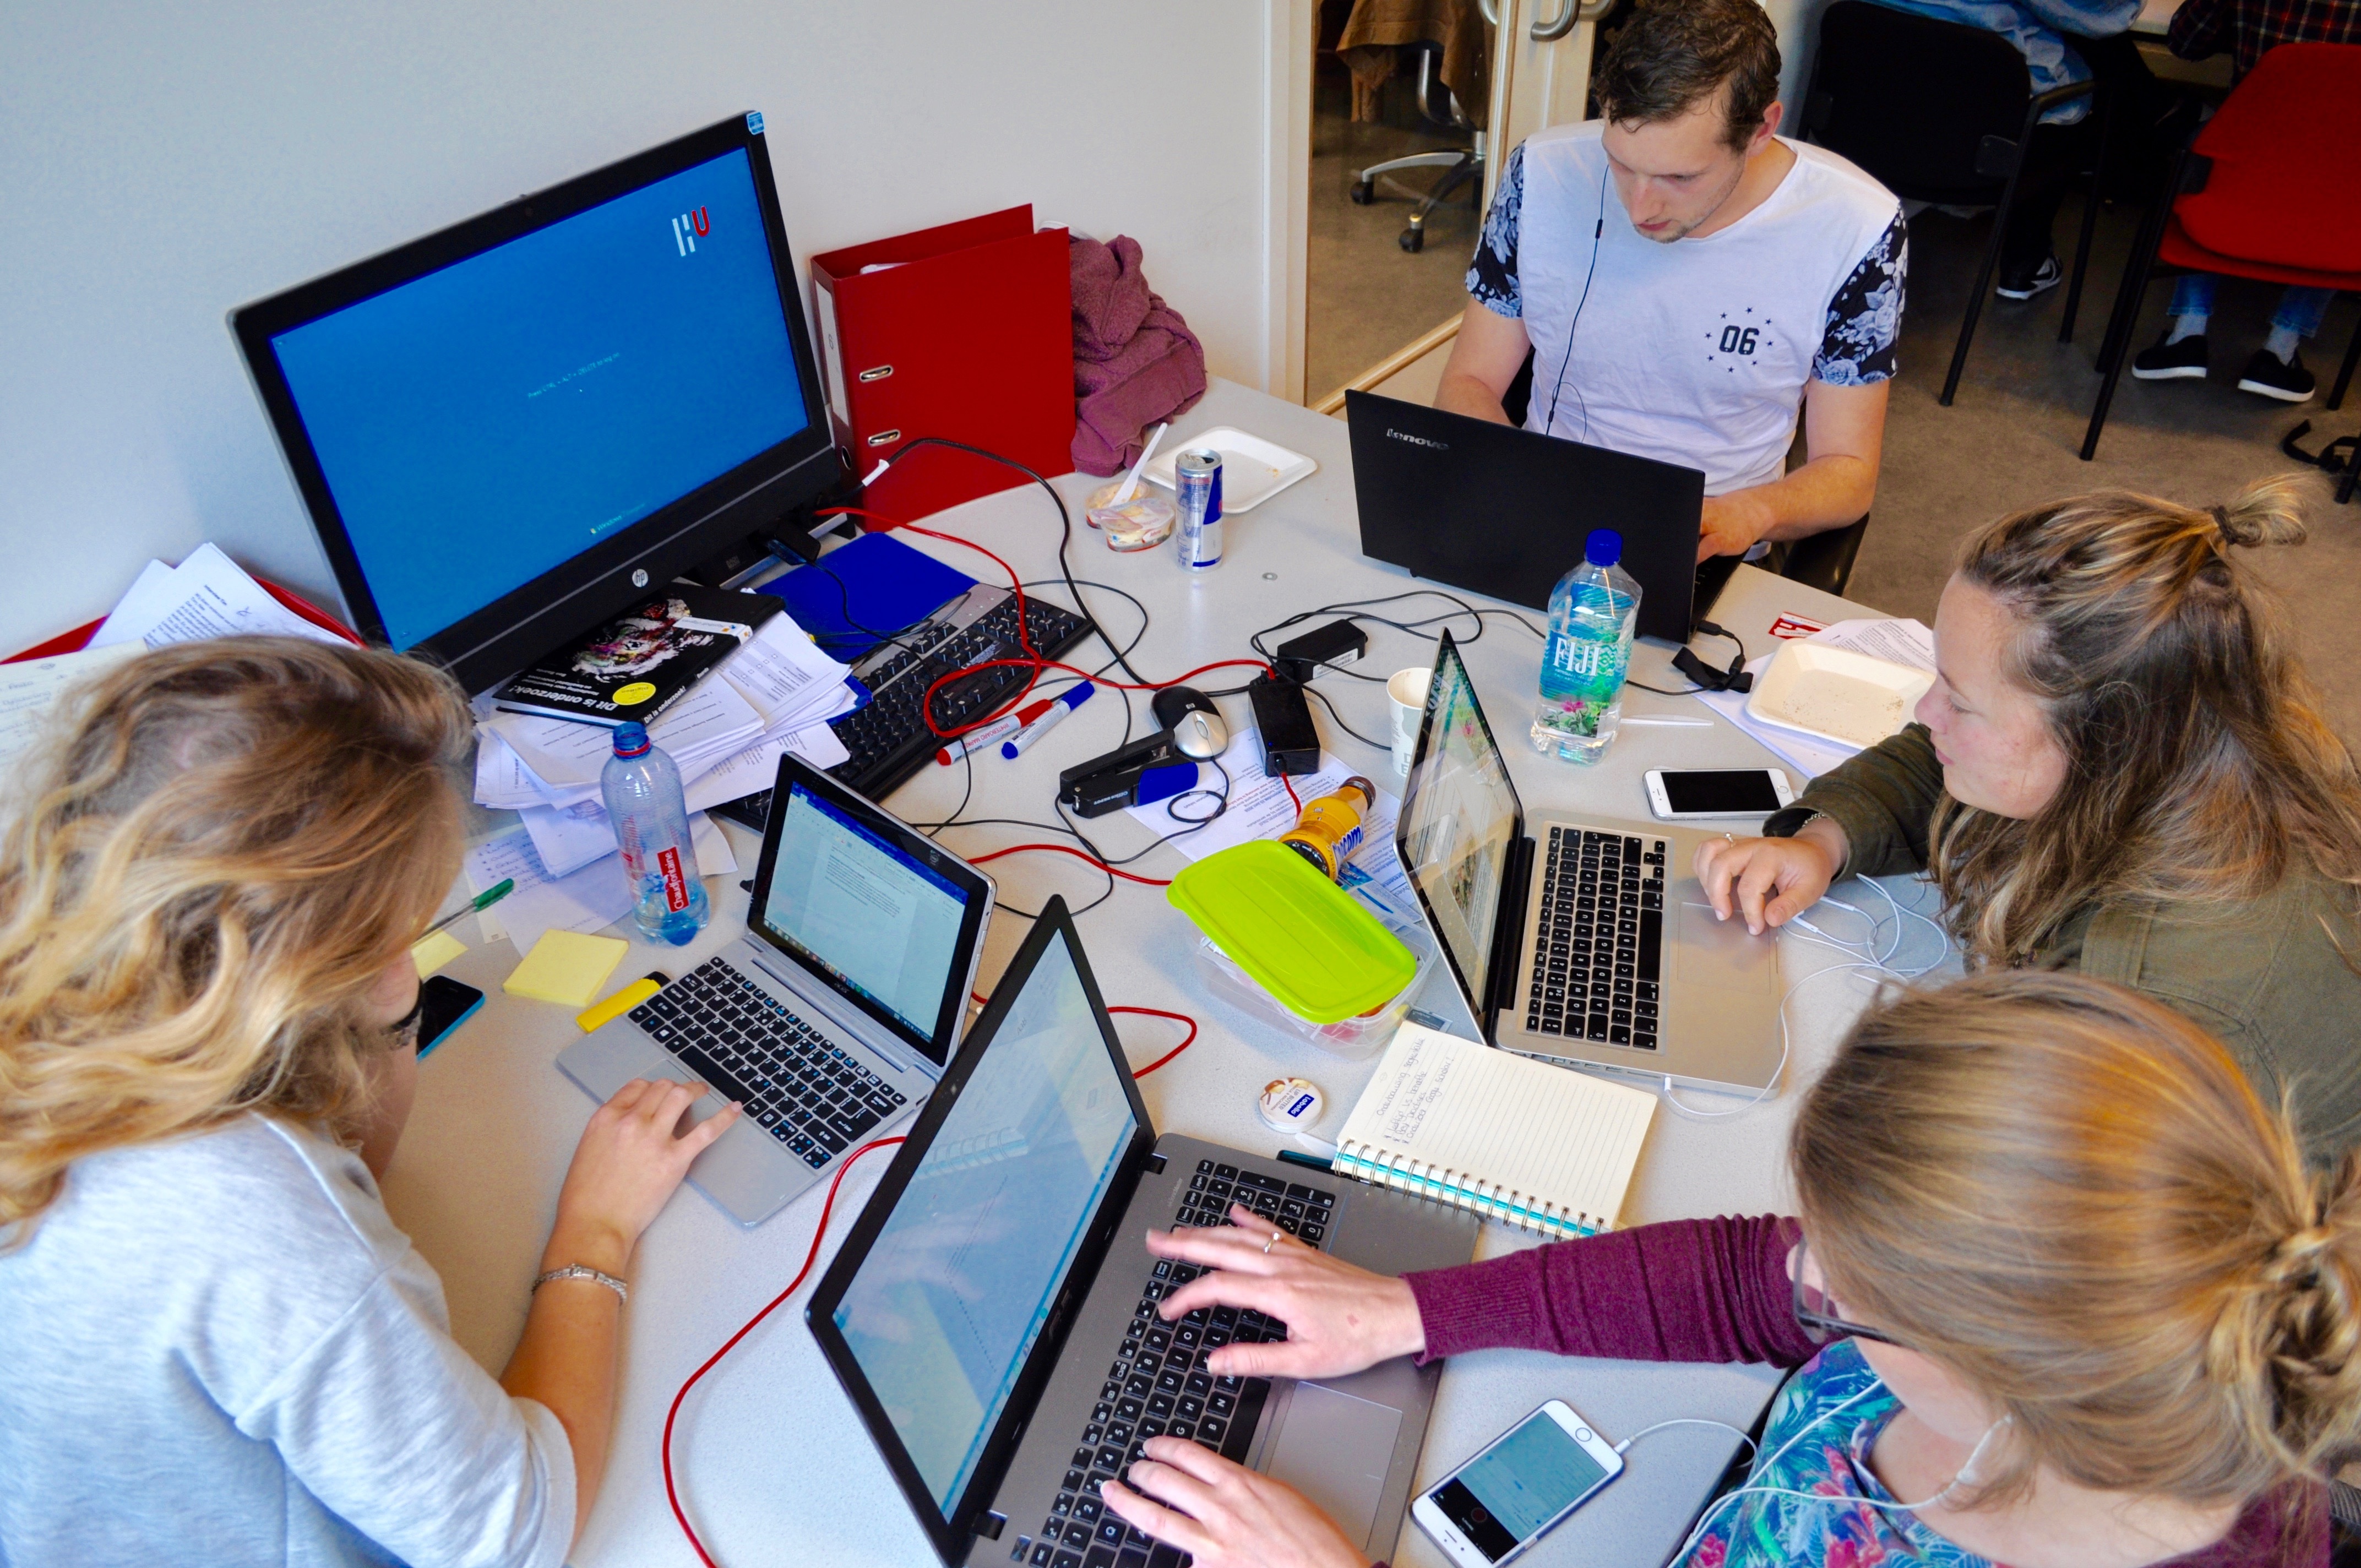
work, group, space, office, together, education, students, report, learning, advice